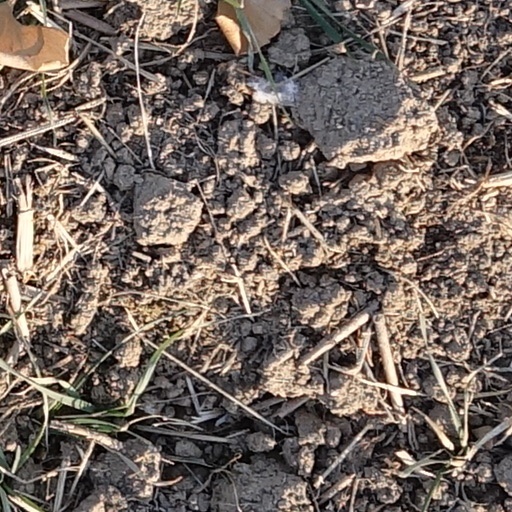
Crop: wheat